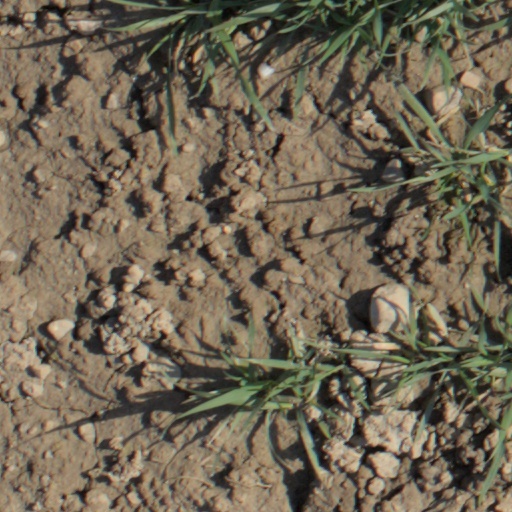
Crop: wheat